Celkon

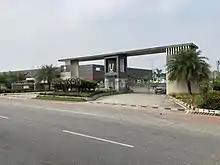
Celkon Manufacturing plant at Tirupati

Initially its mobiles and tablet PCs were assembled in Taiwan and China. Celkon started its assembly line in Medchal, Hyderabad with a capacity of 200,000 mobile phones and later set up two more units – one in Tirupati, Andhra Pradesh and other in Hyderabad, Telangana. However, the company ended up for lack of innovation and funding and now does not produce dual-sim and single sim, VoLTE and LTE smartphones, feature phones and Android and Windows tablets.